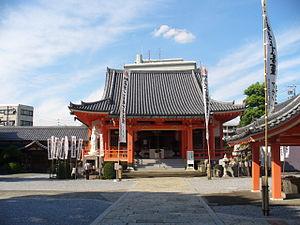
Les cent Kannon de Tōkai constituent un ensemble de temples bouddhistes de la région de Tōkai au centre du Honshū au Japon.
Les trente-trois Kannon de Mino sont une succession de temples bouddhistes au sud de la préfecture de Gifu au Japon. Le nom provient de celui de la province de Mino, l'ancien nom de la région. La liste est créée à l'origine au milieu de l'époque d'Edo.
Le Mie-ji est un temple bouddhiste de l'école Tendai fondé en 717, situé à Gifu, préfecture de Gifu au Japon. Il est aussi appelé Mie-ji Kannon. C'est le 18ᵉ des trente-trois Kannon de Mino. Le temple abrite le Kanshitsu Kannon, qui est un bien culturel important.